Jules Malfroy

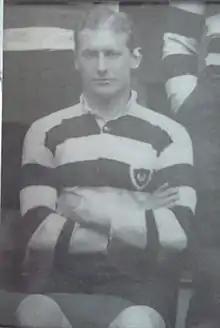
Trinity Hall Cambridge Rugby Team 1925

Jules Omer John Malfroy (4 December 1901 – 3 August 1973) was a prominent New Zealand lawyer, legal advisor to the British government during the Second World War, and an early twentieth century rugby union international. He is known as one of the "lost lions" due to his participation on the 1927 British Lions tour to Argentina, which, although retrospectively recognised as a Lions tour, did not confer Test status on any of the four encounters with the Argentina national rugby union team.